Bertrand Turnbull

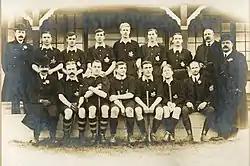

Bertrand Turnbull (19 April 1887 – 17 November 1943) was a Welsh field hockey player from Cardiff, who competed in the 1908 Summer Olympics. He also played first-class cricket for Gloucestershire in one match. In 1908, he and his cousin Philip Turnbull won a bronze medal as part of the Welsh hockey team that contested the medals with teams from England, Ireland and Scotland. He played as a goalkeeper.